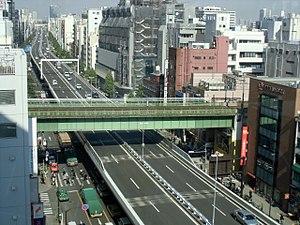
Le système automatisé de maintien de trajectoire ou ALKS ou Automated Lane Keeping System est un système de conduite autonome de véhicule capable sur une route à caractéristique autoroutière de maintenir un véhicule dans sa voie et de rester à distance du véhicule qui précède.
Le Japon possède l'une des principales flottes maritimes mondiales, deux compagnies aériennes internationales, un réseau routier. L'une des spécificités du transport japonais est son réseau de trains, métros et trains à grande vitesse.